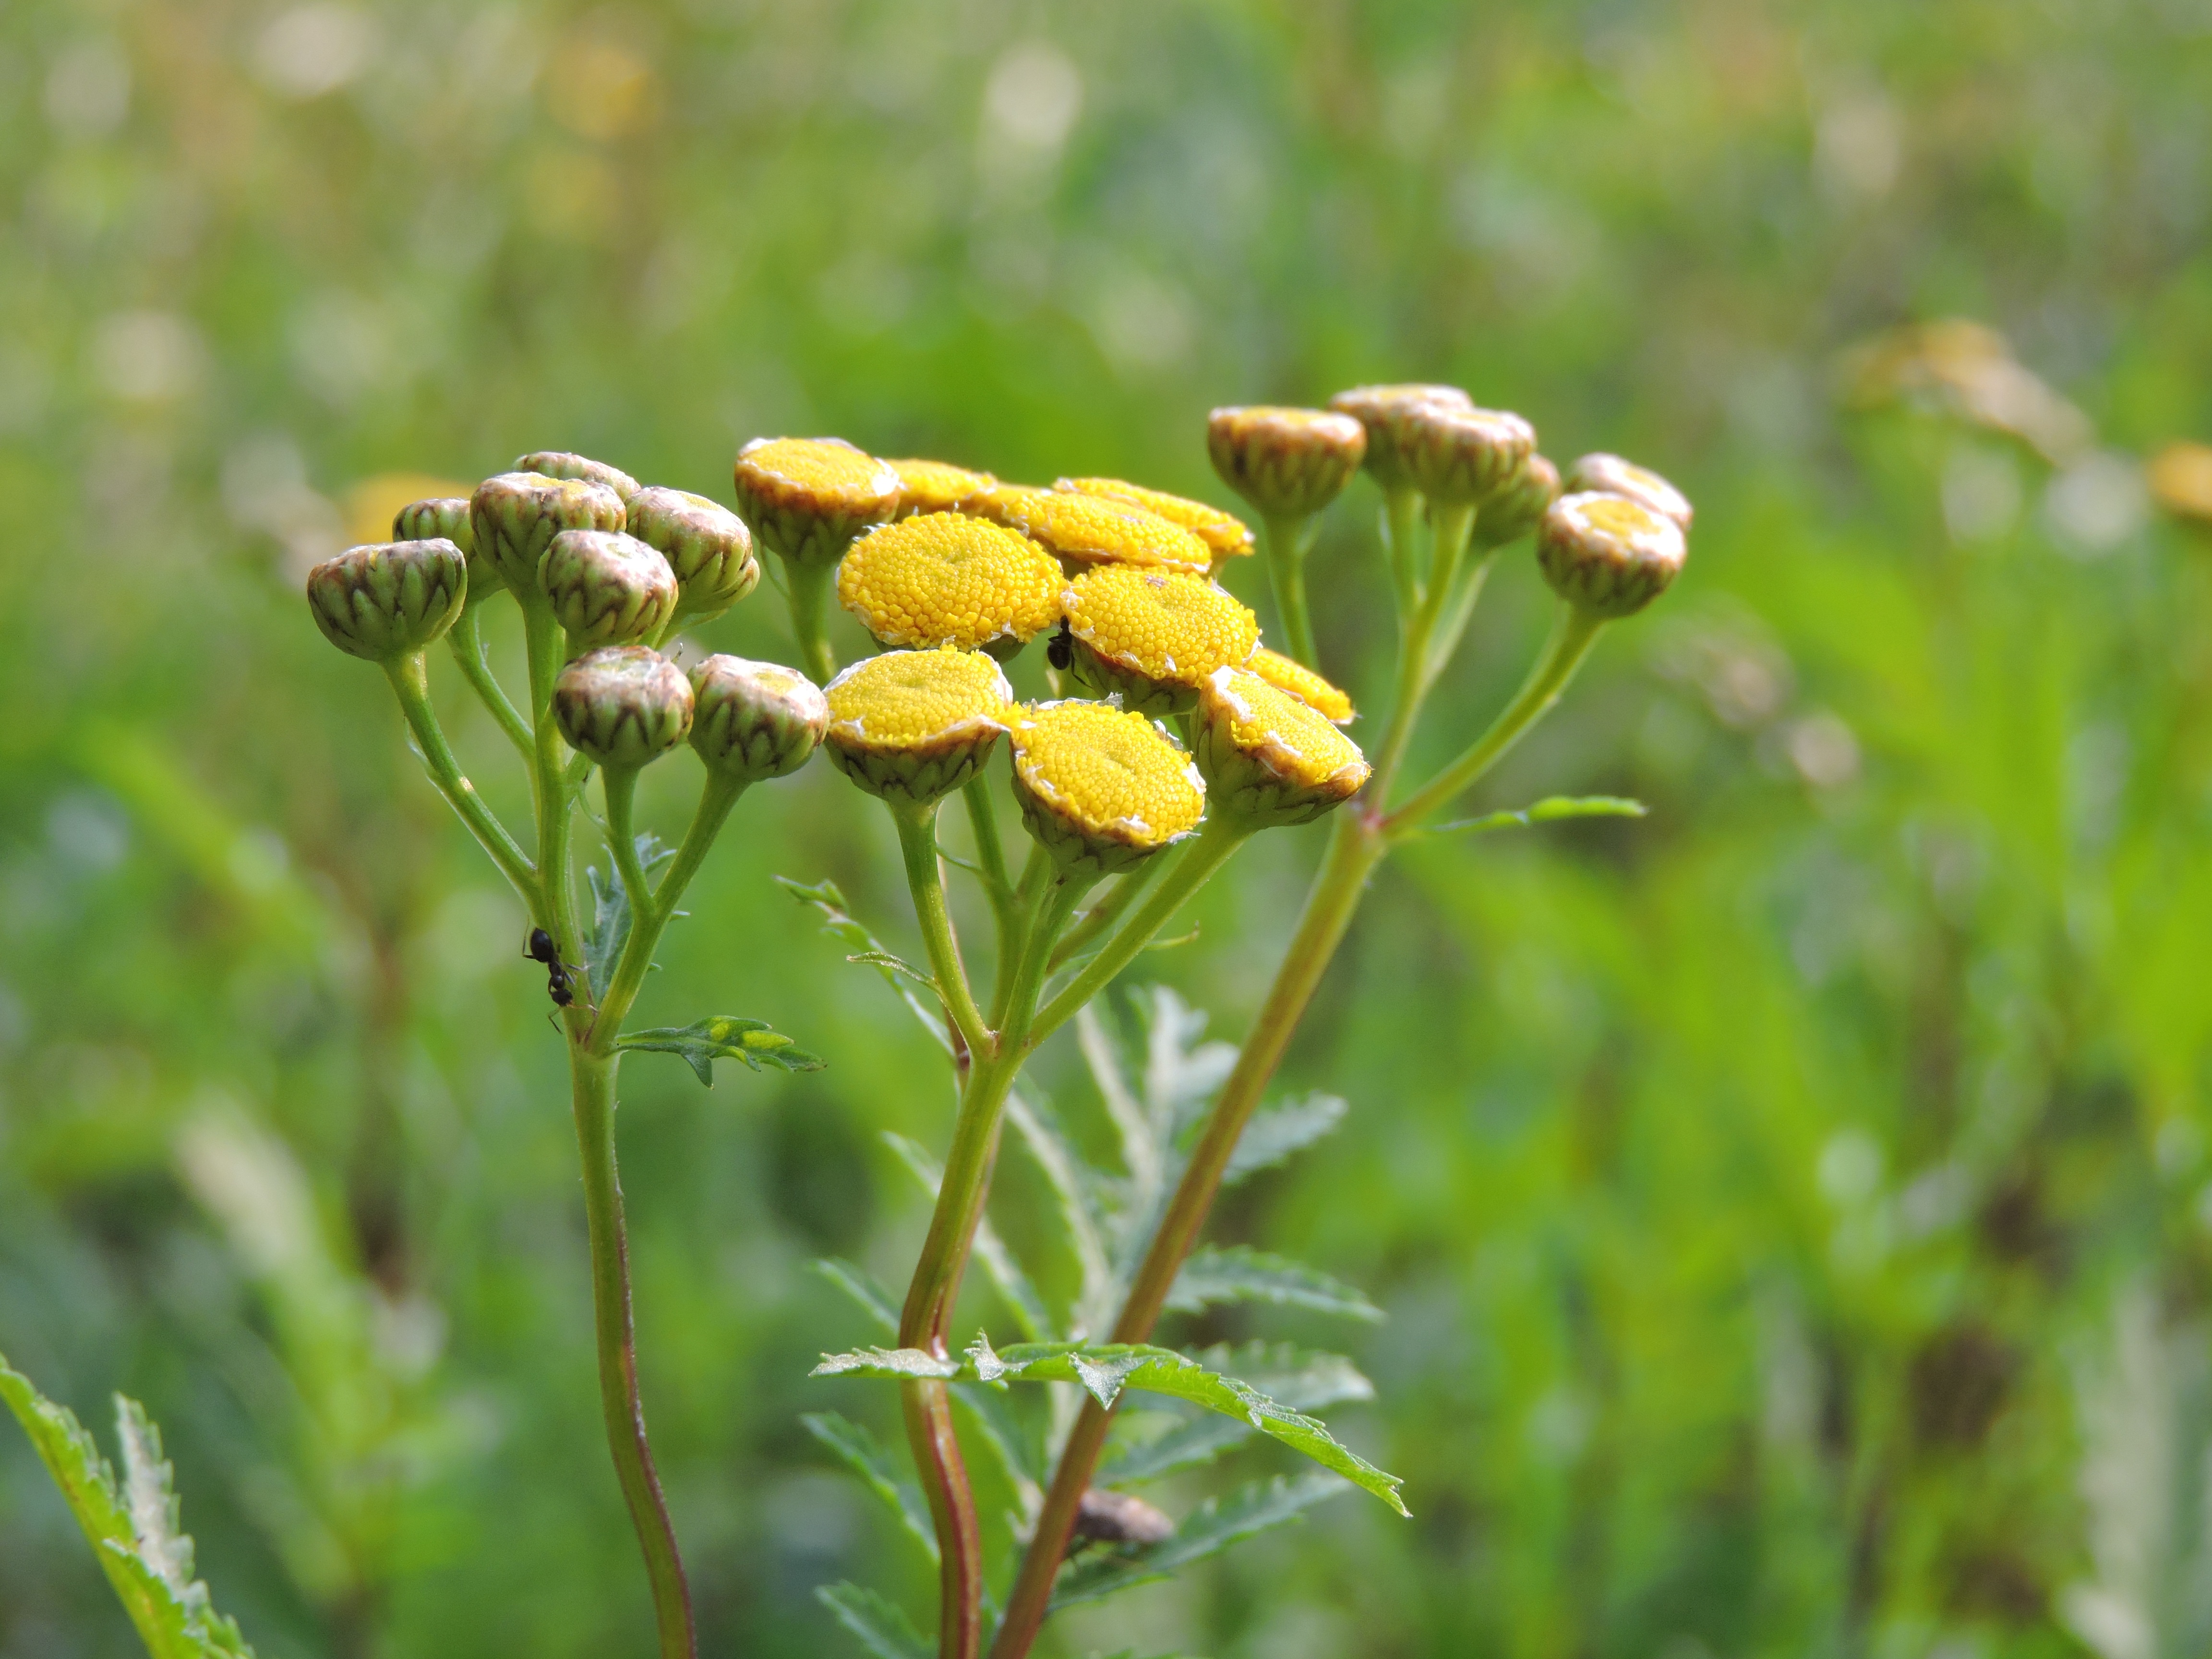
nature, grass, plant, meadow, prairie, leaf, flower, herb, crop, botany, yellow, flora, fauna, yellow flower, wildflower, shrub, czech republic, macro photography, tansy, flowering plant, grass family, land plant